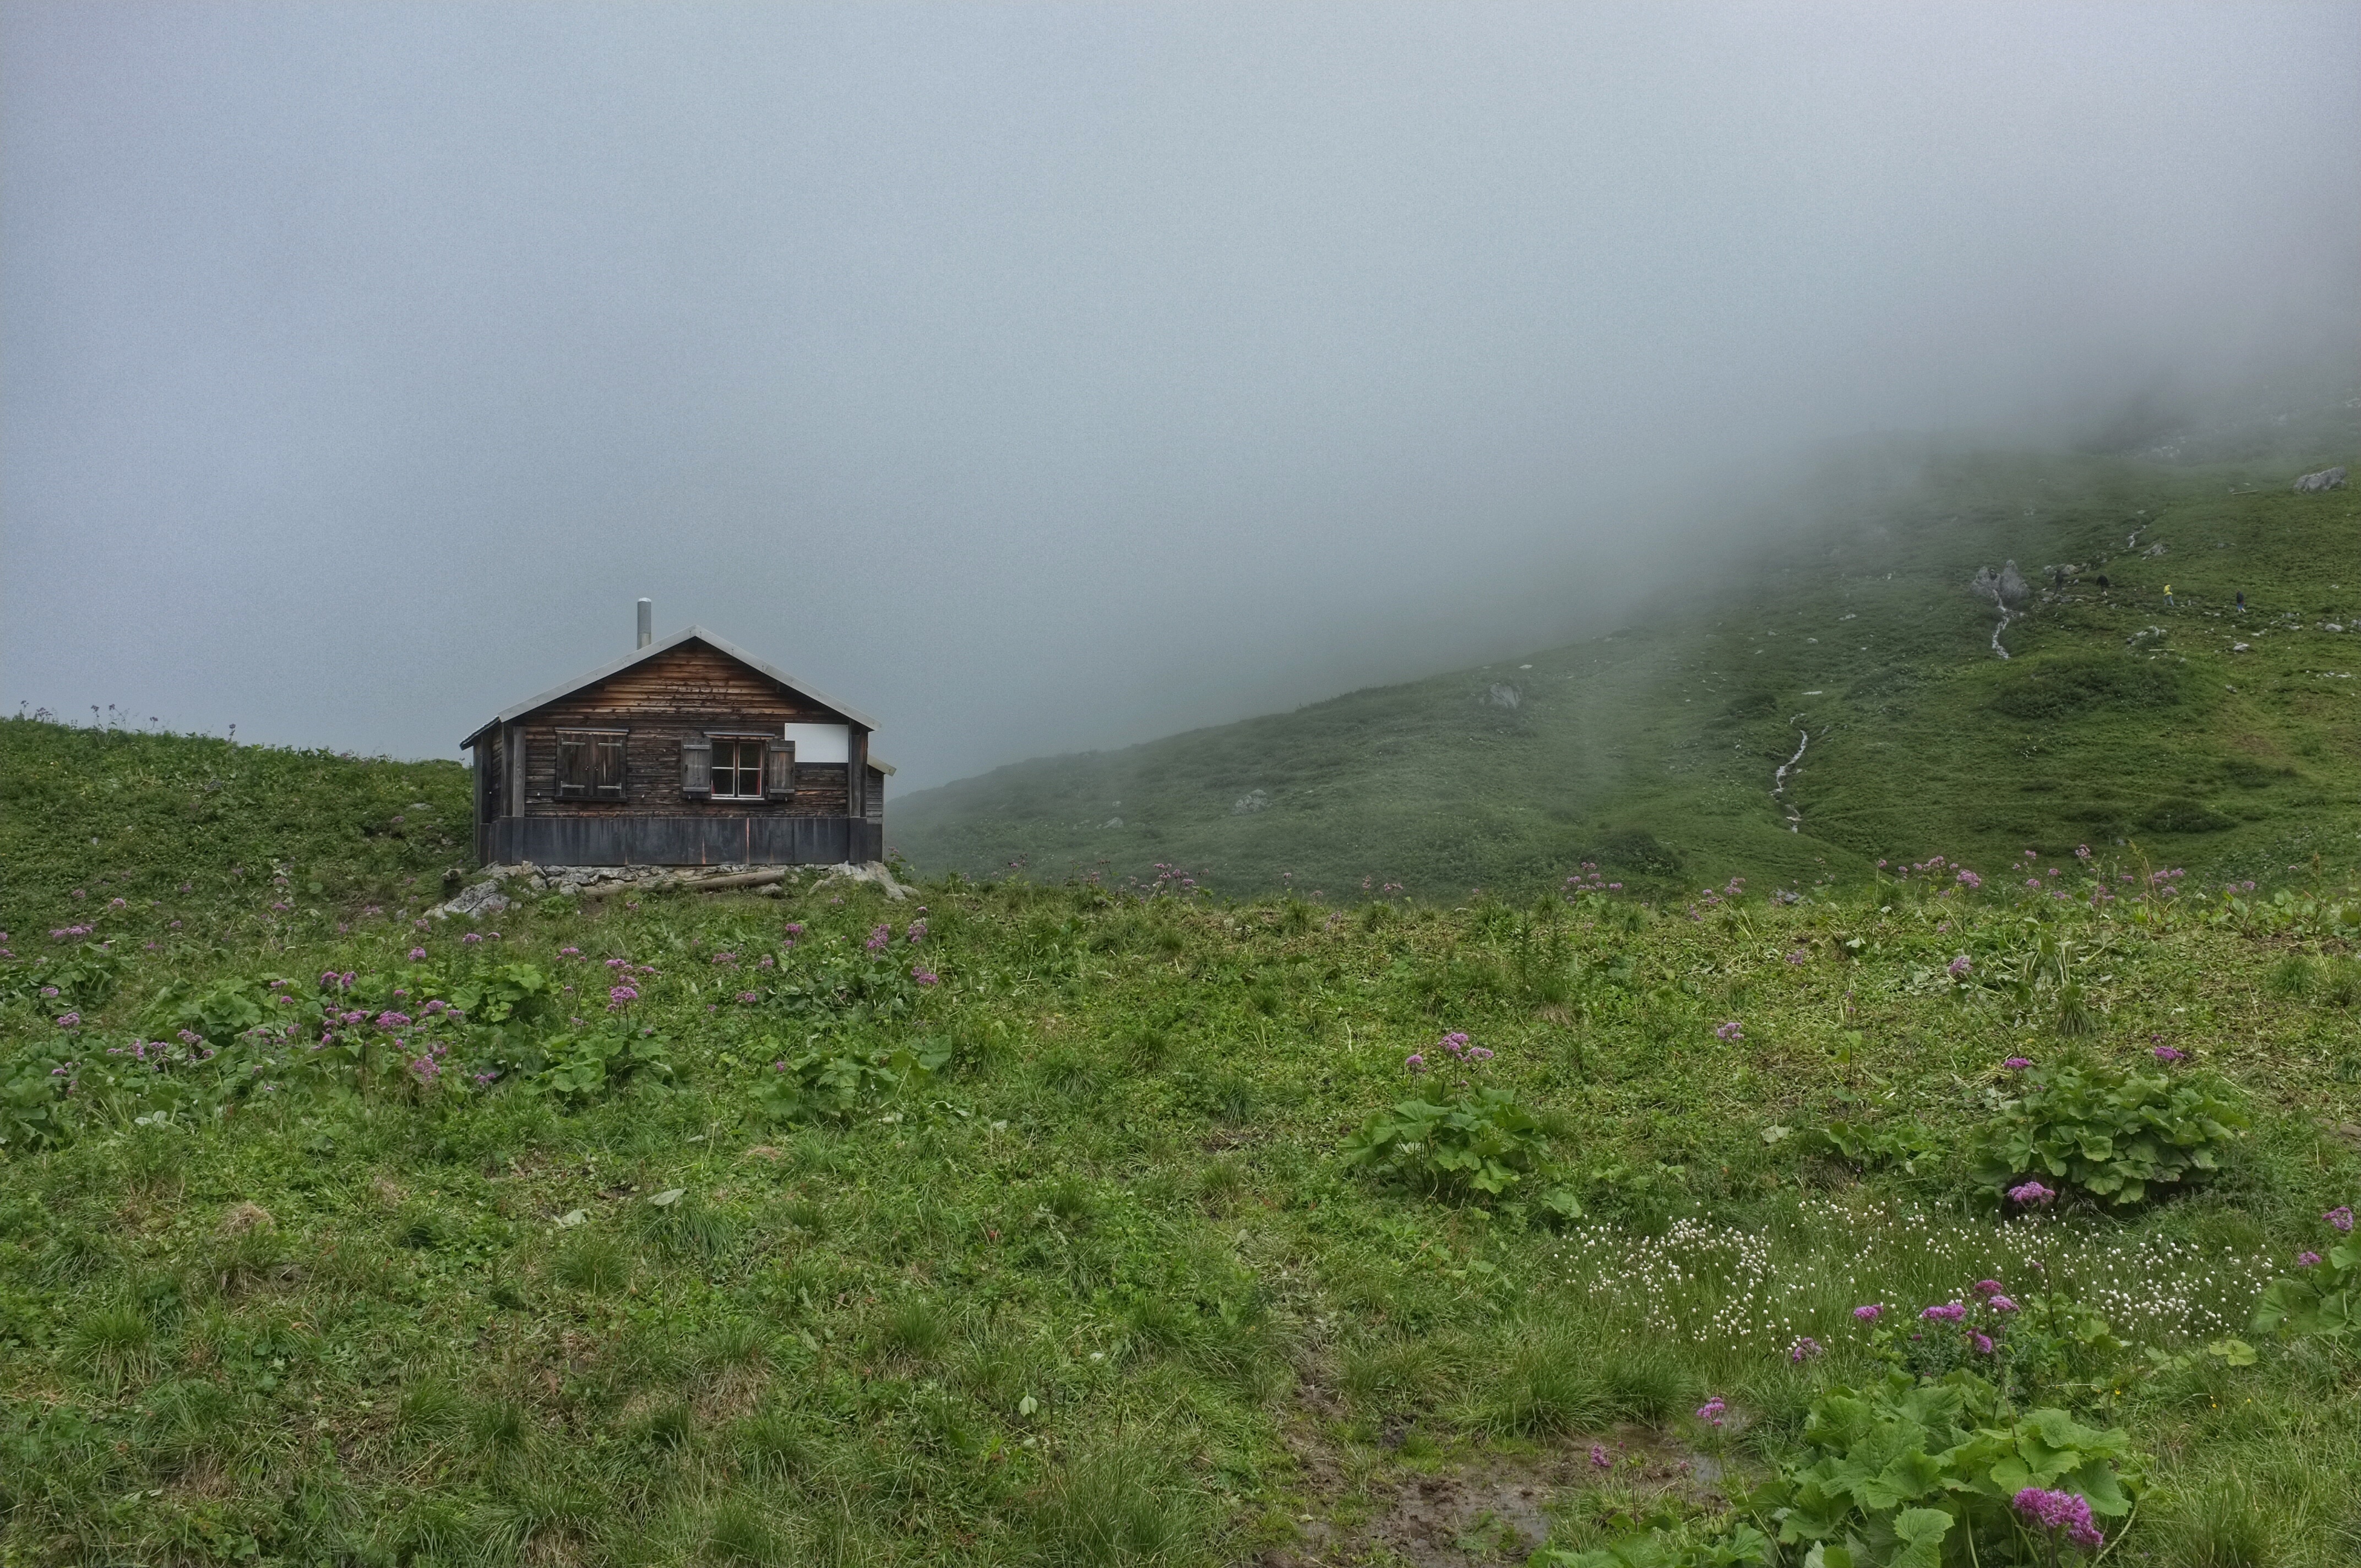
grass, mountain, field, farm, meadow, prairie, hill, mountain range, pasture, weather, highland, ridge, grassland, plateau, habitat, rural area, atmospheric phenomenon, mountainous landforms